Megan Rohrer

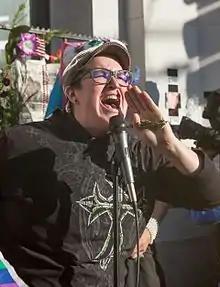
Rohrer in 2017

Megan Rohrer (born 1980) is an American activist for homeless and LGBTQ+ rights and former Lutheran bishop. Rohrer is the first openly transgender minister ordained in the Lutheran tradition and a successful author and finalist for the Lambda Literary Award in 2012 for ""Letters For My Brothers: Transitional Wisdom in Retrospect."" As an award-winning historian, Rohrer has written the book "San Francisco's Transgender District". Following his reception as a minister in the Evangelical Lutheran Church in America (ELCA) in 2010, he was interviewed by "Cosmopolitan" about his experiences as an out and queer clergy member, stating "I'm a pastor. I'm a parent. I'm transgender. I am a work in progress." Rohrer served the church as bishop of its Sierra Pacific Synod from 2021 until asked to resign in June 2022. Allegations of racism came forward after Rohrer was directed to terminate "a Latino pastor following a two-year investigation into several accusations against him." On June 23, 2023, Rohrer was removed from the roster of the Sierra Pacific Synod by letter, and rostered ministers were notified by email on June 28. In his 2023 whistleblower lawsuit against the denomination for violations of labor laws and defamation, Rohrer cites discrimination from the ELCA for being transgender.